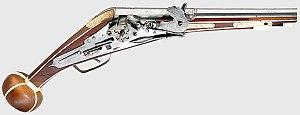
Les reîtres sont une cavalerie légère d'origine germanique apparue dans les années 1540. Ce type de cavalerie apparut à la suite de l'invention du pistolet à rouet qui permettait le tir en selle et l'abandon de la lance.